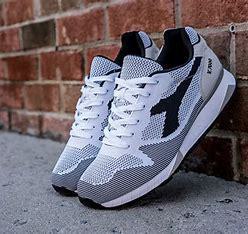
Brand: Diadora
Model: V7000